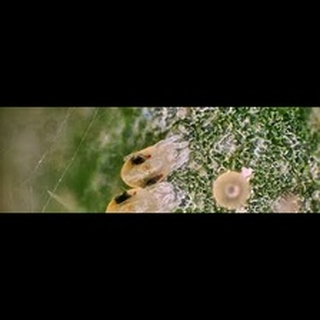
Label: wheat_mite